Sawan Bhadon

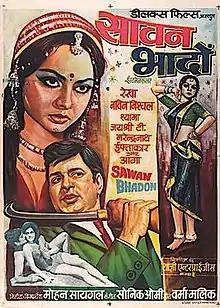
Poster

Sawan Bhadon is a 1970 Indian Hindi-language film produced and directed by Mohan Segal. The film was the debut film for its lead pair Navin Nischol and Rekha. The other cast of note in the film are Jayshree T., Iftekhar and Ranjeet. The music is by Sonik Omi. This was also Ranjeet's debut film.